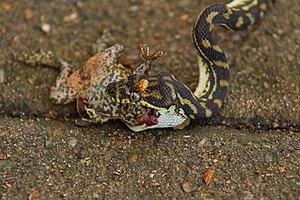
Rhinella marina, le Crapaud buffle, autrefois parfois nommé Bufo marinus, est une espèce d'amphibiens de la famille des Bufonidae. Ce crapaud est originaire d'Amérique centrale et d'Amérique du Sud, mais il a été introduit sur diverses îles d'Océanie et des Caraïbes. Il appartient au genre Rhinella, qui comprend diverses espèces de crapauds d'Amérique centrale et du Sud. Le Crapaud buffle est prolifique : les femelles pondent des centaines d'œufs regroupés dans un même amas. C'est un animal opportuniste, se nourrissant d'animaux vivants comme morts, ce qui est très inhabituel chez les anoures. Les adultes mesurent entre 10 et 15 cm de longueur. Le plus gros spécimen jamais rencontré pesait 2,65 kg pour 38 cm de long.